Art Sherman

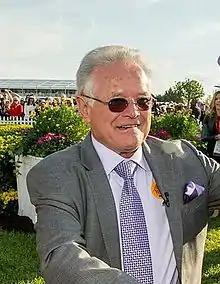
Sherman in 2014

Art Sherman (born February 17, 1937) is a former American horse trainer and jockey. At the age of 77 he became the oldest trainer to win the Kentucky Derby. He began his career as a stable hand for Rex Ellsworth and Mesh Tenney. While working in Ellsworth's barn, he was the exercise rider for the 1955 Kentucky Derby winner Swaps and 1956 Kentucky Derby entrant Terrang.